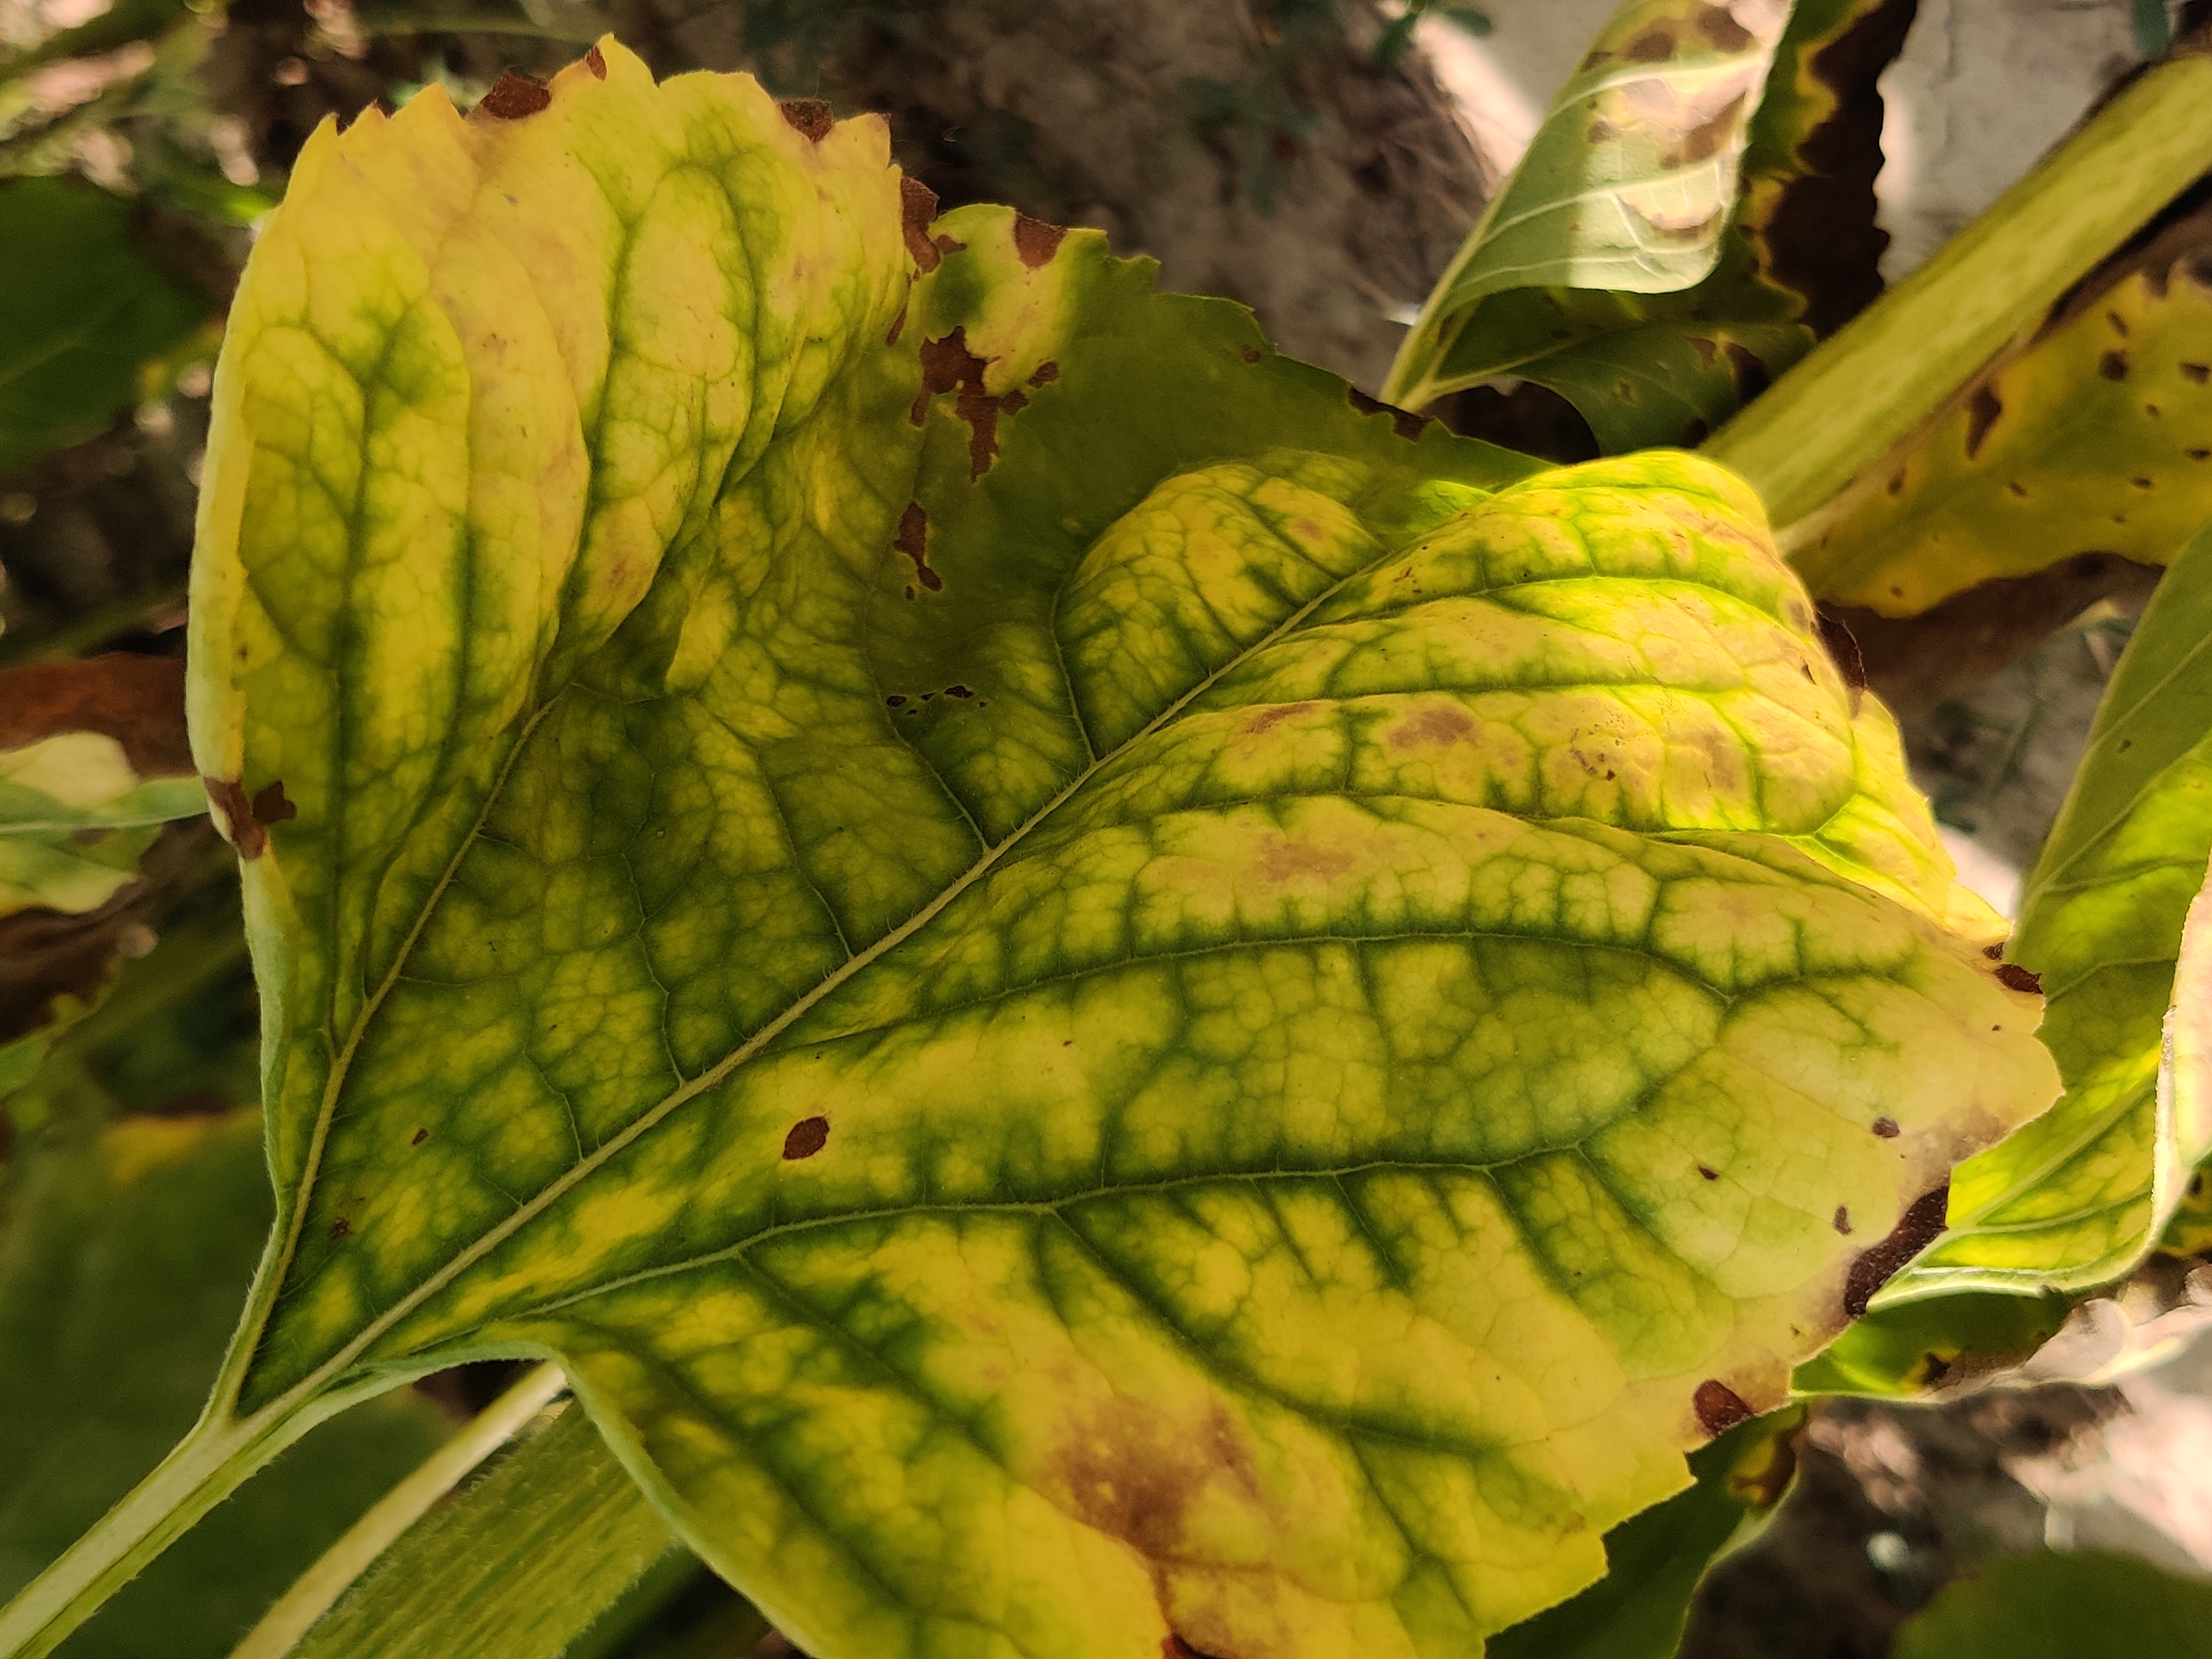
Label: Downy_mildew